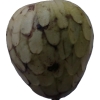
Label: cherimoya